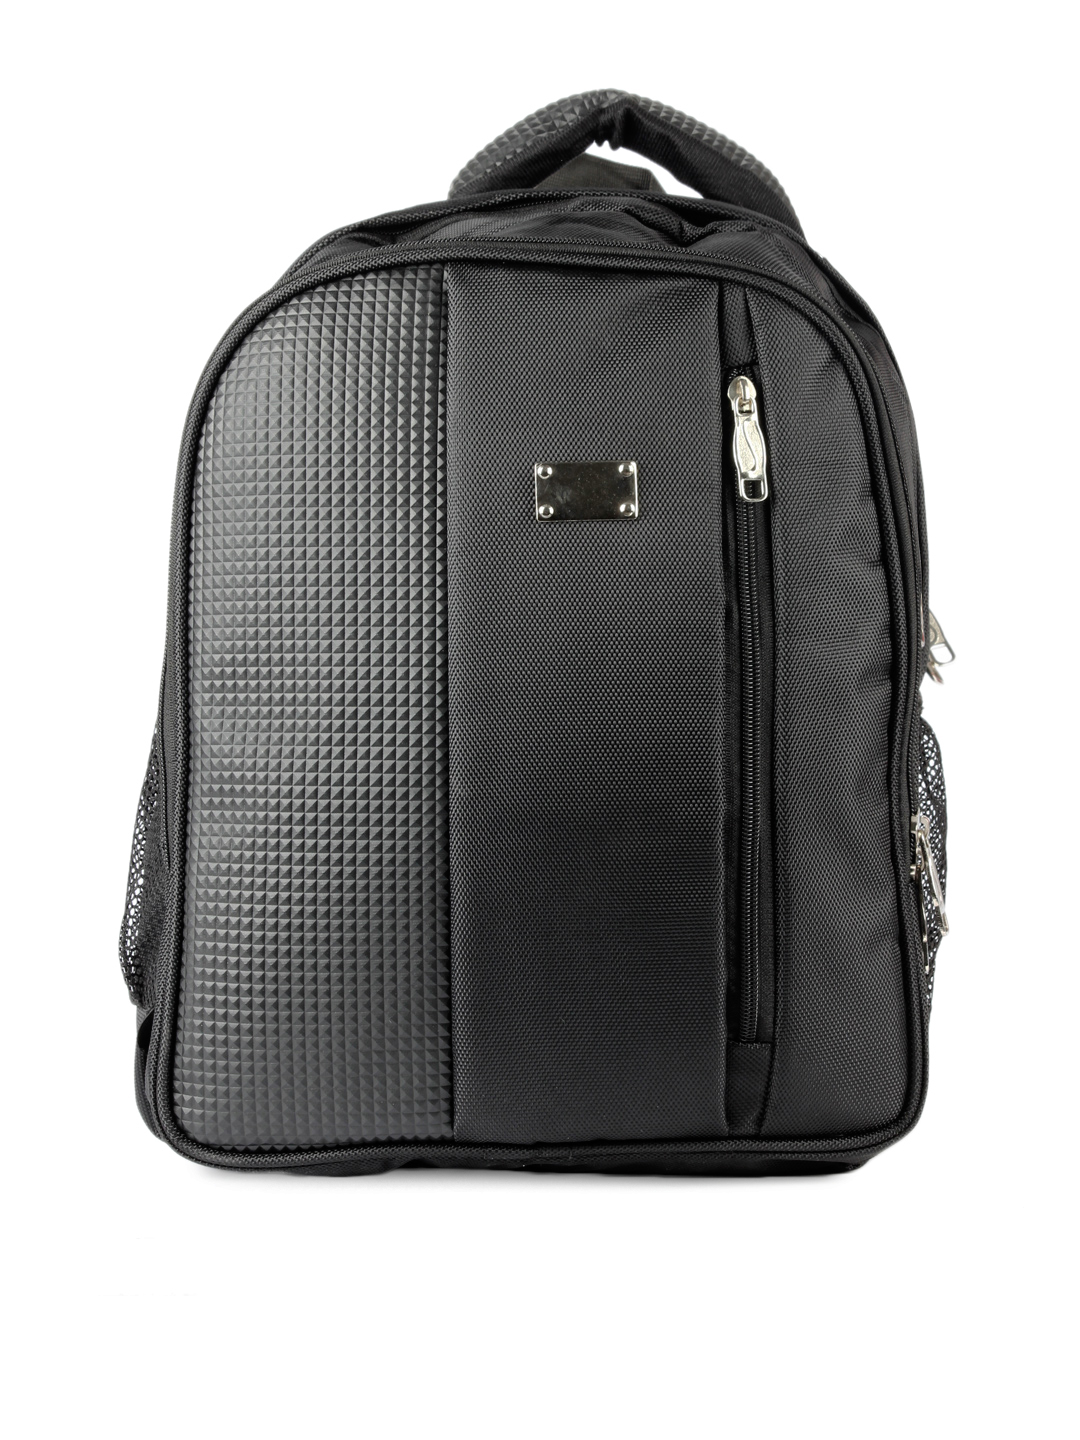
Cabarelli Men Black Laptop Bag
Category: Accessories / Bags / Laptop Bag
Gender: Men
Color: Black
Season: Summer 2012
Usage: Casual